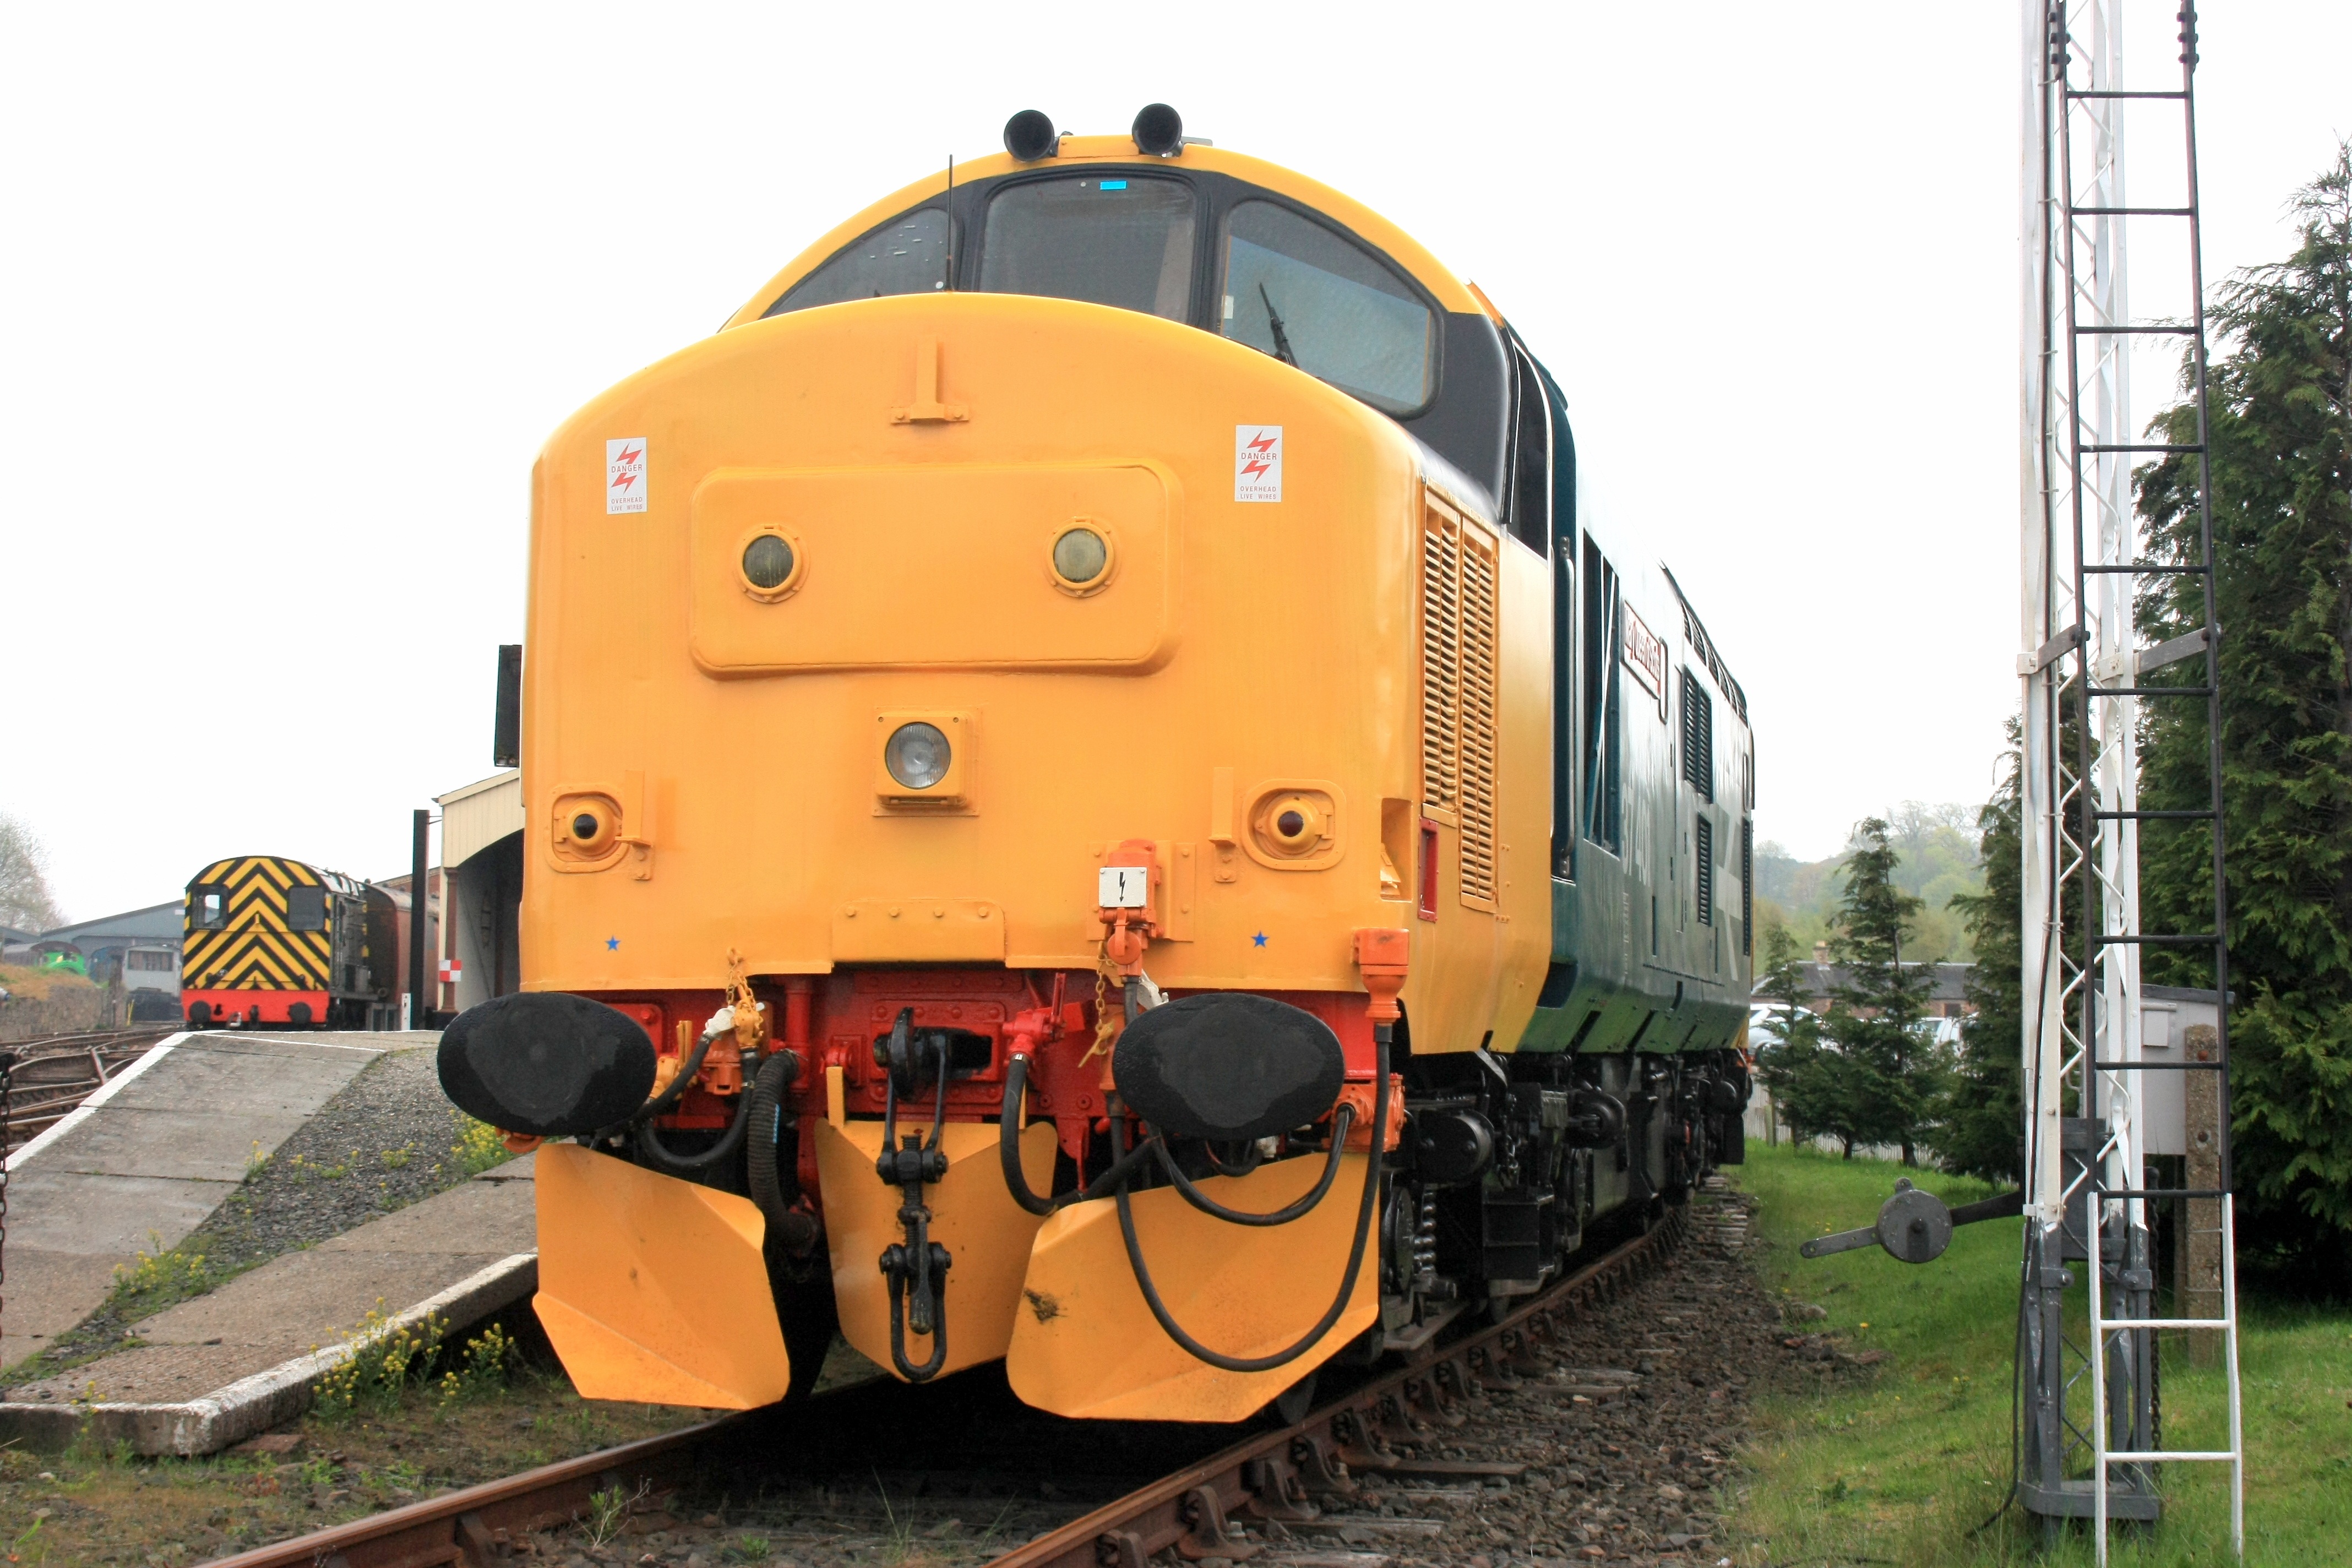
track, rail, train, transportation, transport, vehicle, station, freight, locomotive, engine, diesel, rail transport, land vehicle, rolling stock, railroad car